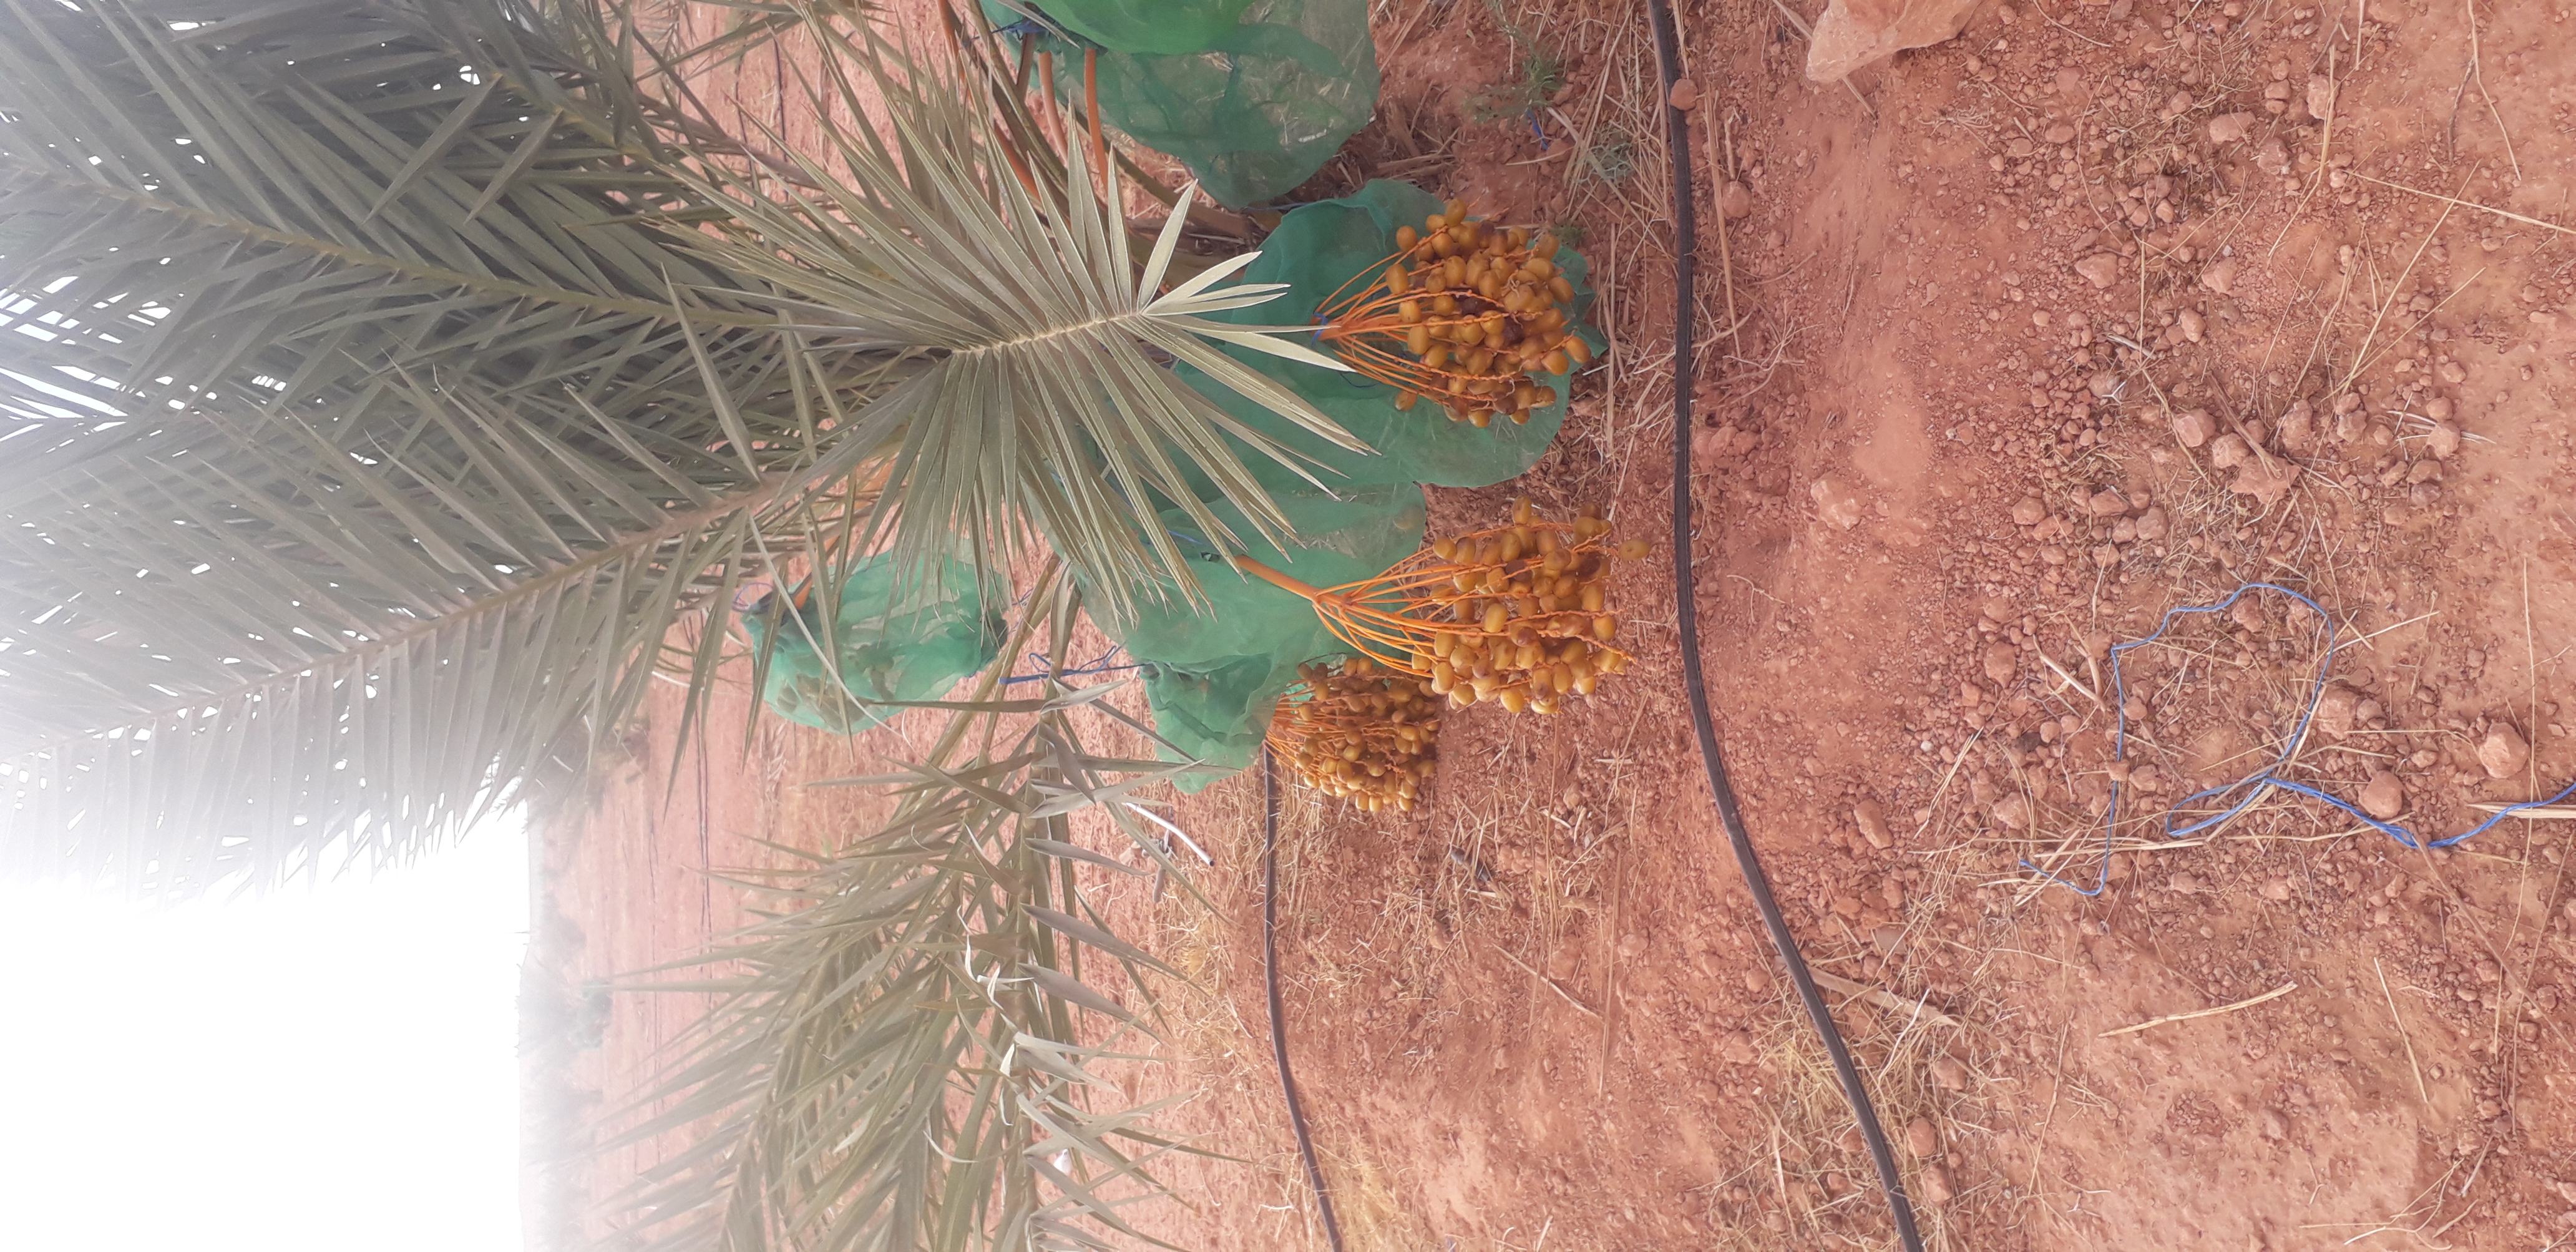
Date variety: Boufagous